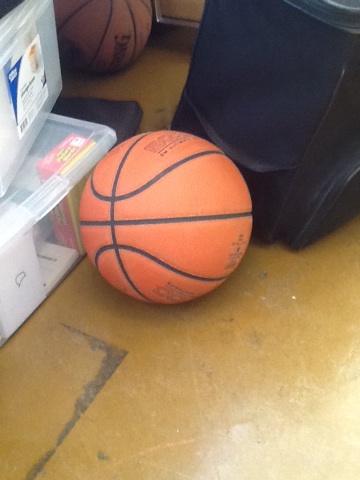Question: What is that?
Answer: basketball